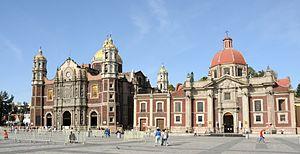
Le Temple expiatoire du Christ-Roi aussi connu sous le nom de la Vieille Basilique de Notre-Dame de Guadalupe, est une basilique catholique consacrée à la Vierge de Guadalupe, située dans le sanctuaire marial de Notre-Dame de Guadalupe, au nord de Mexico.